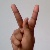
The image shows a hand gesture representing the letter 'K' in Indian Sign Language.